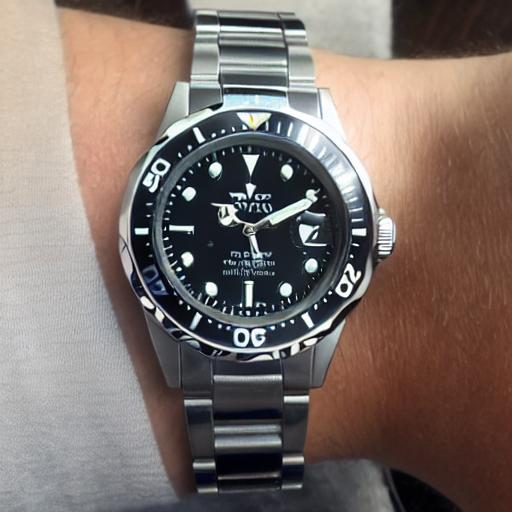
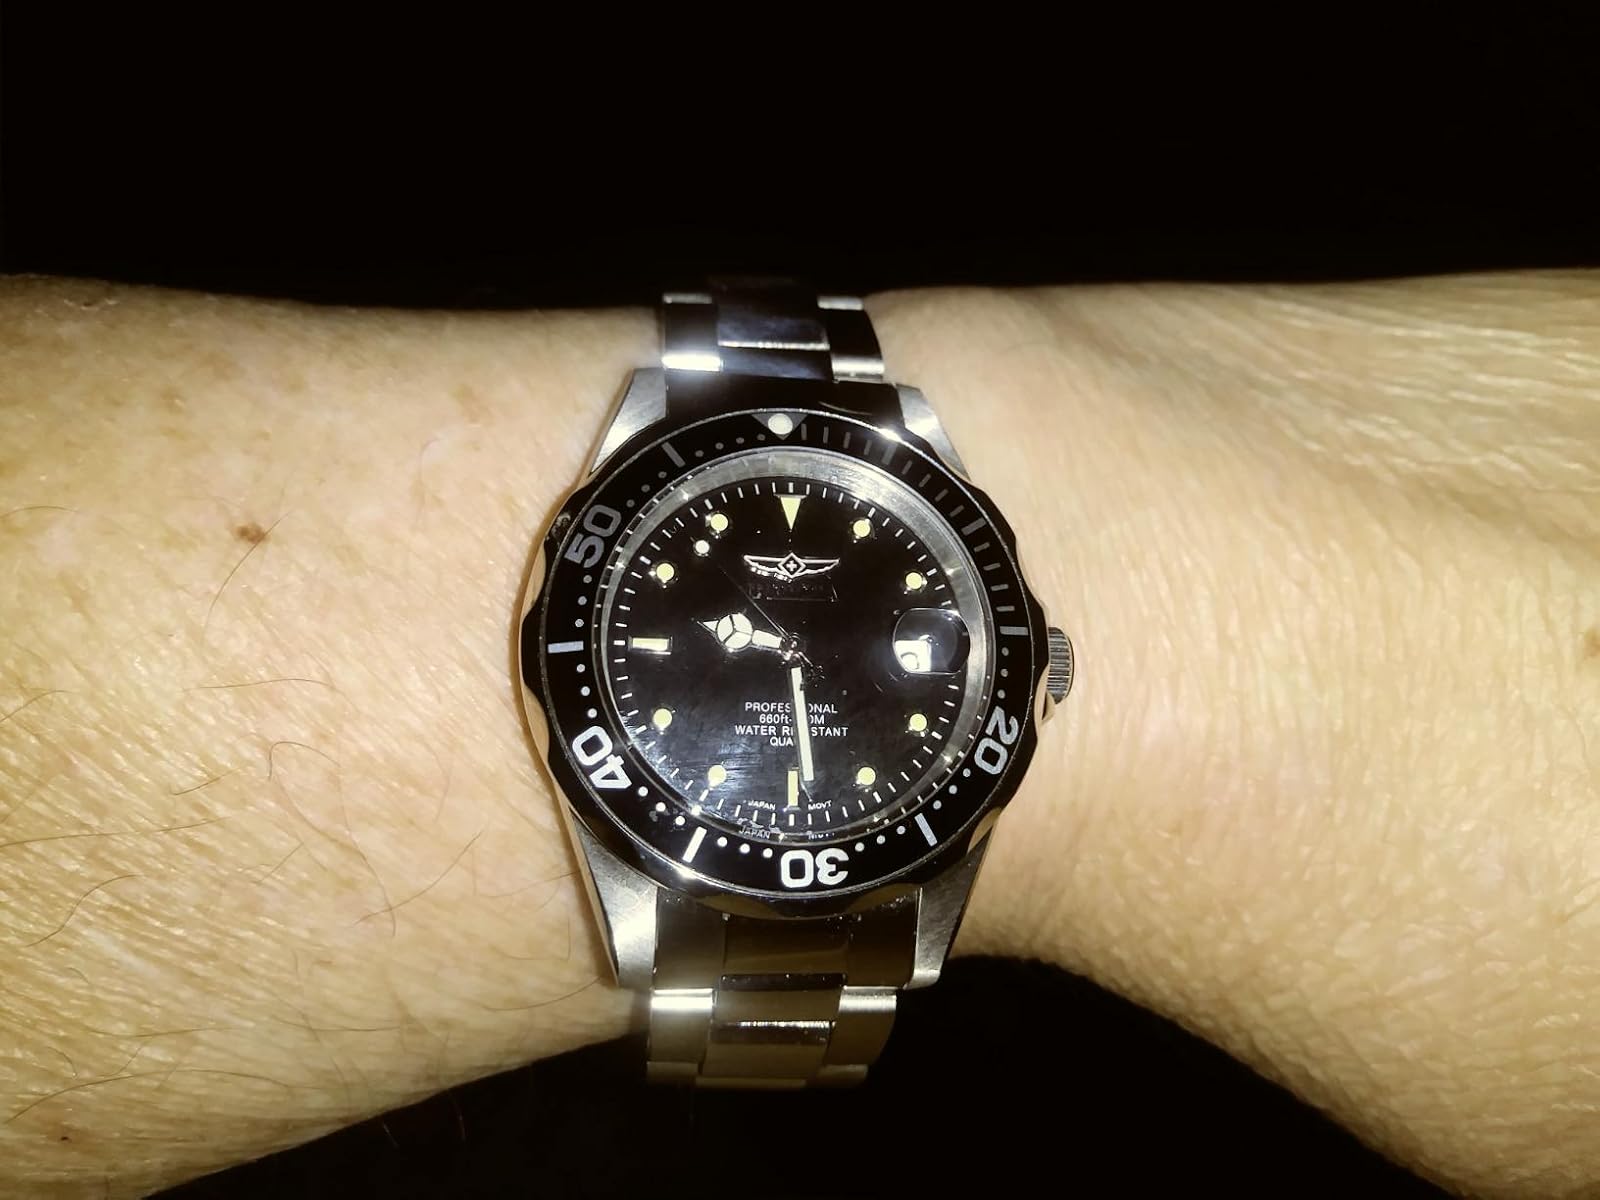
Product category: accessories_watch
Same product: no